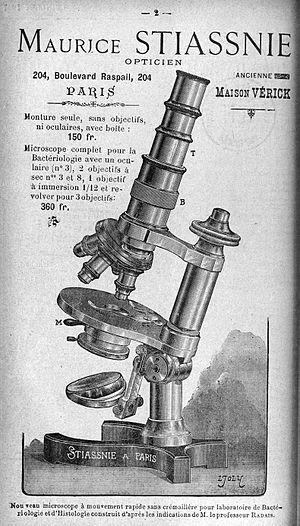
Publicité pour les microscopes Verick-Stiassnie_paru dans le Journal de Pharmacie et de Chimie 6e série Vol.14, 15 décembre 1901
"Maurice Stiassnie est un opticien, constructeur de microscopes à Paris à la fin du XIXᵉ siècle et au début du XXᵉ siècle. Il succède à Constant Verick en 1885 et son entreprise est reprise par ses fils en 1922. Sous l'appellation ""Stiassnie Frères"", l'entreprise continue à produire des microscopes de qualité et des appareils périphériques pour les biologistes jusque dans les années 1950.